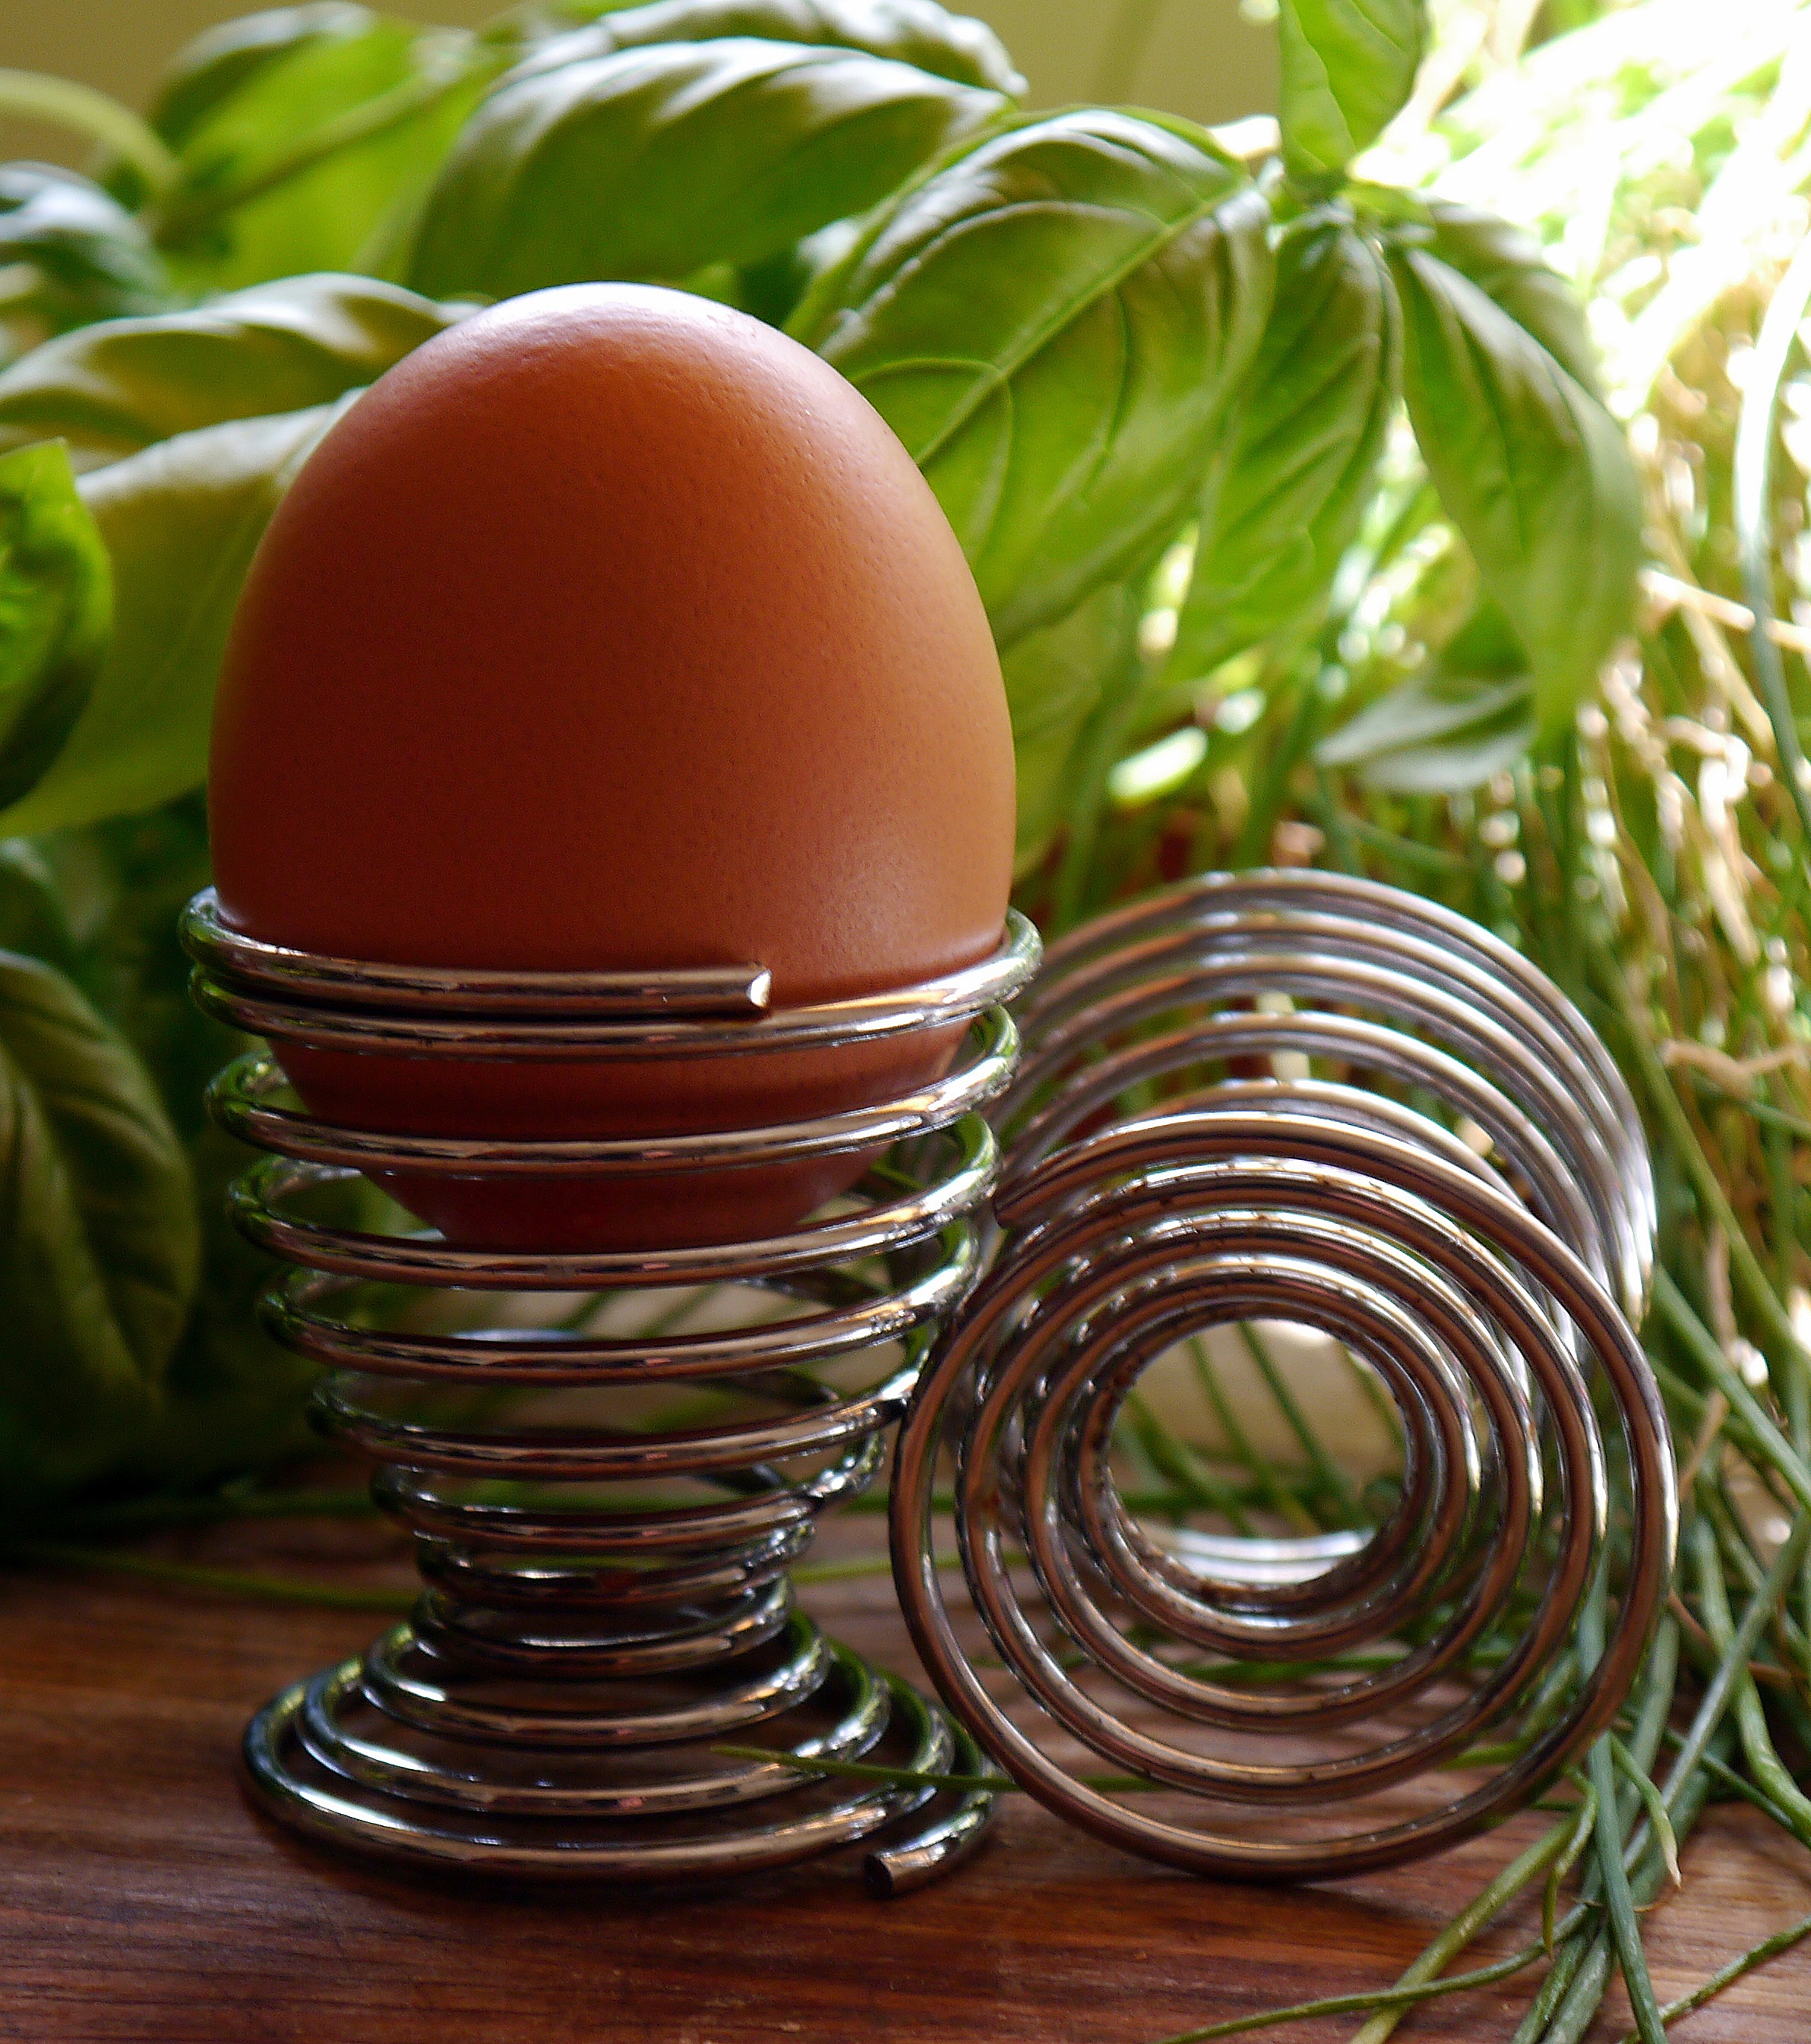
dish, food, produce, brown, shell, egg, cooked, raw, easter egg, eggshell, holder, eggcup